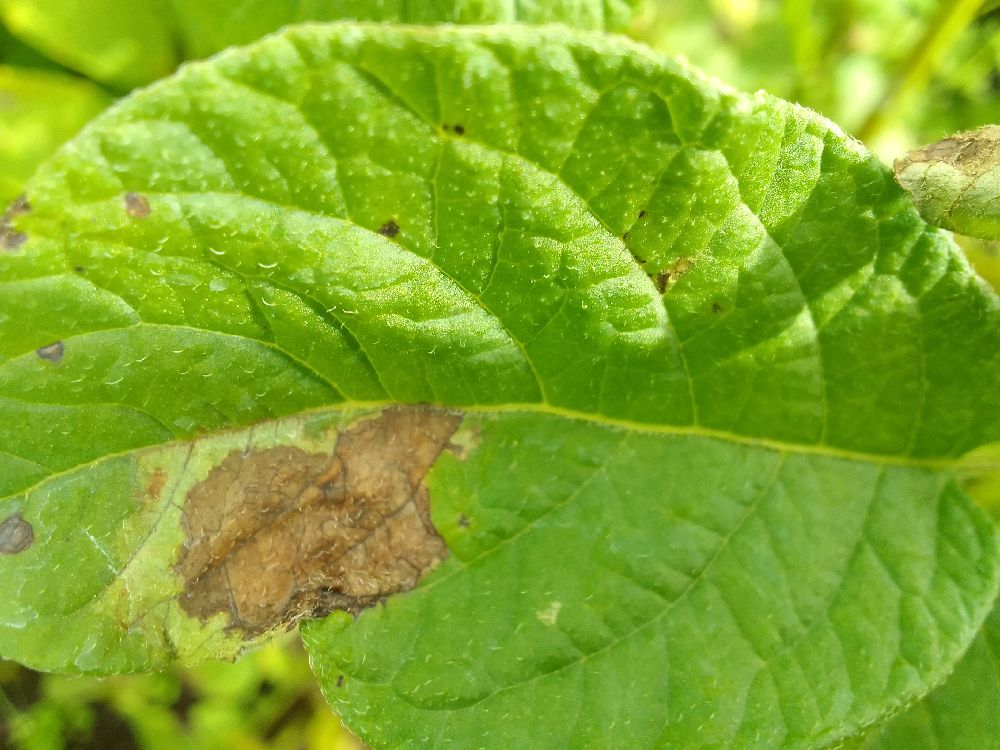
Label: Late blight